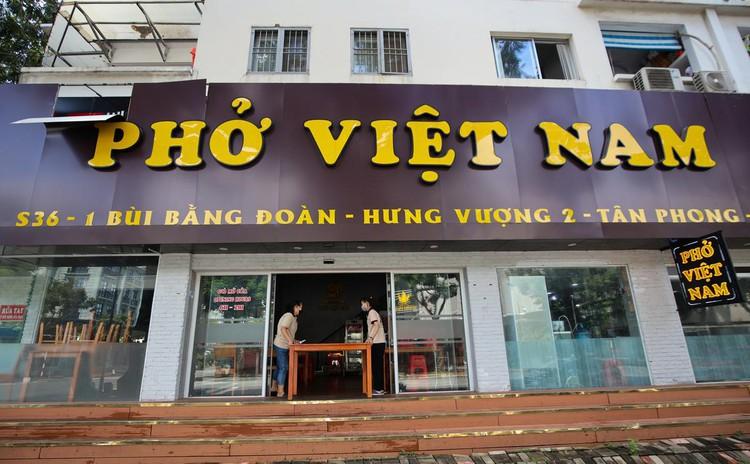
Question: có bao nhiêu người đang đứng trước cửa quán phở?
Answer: có hai người đứng trước cửa